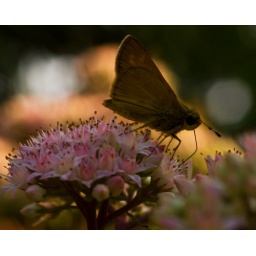
A skipper butterfly working a black jack sedum flower in the late day sun.